Kemayoran railway station

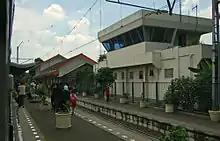

This station has four railway lines. The north emplacement is a quadruple-track, while the south emplacement is a double track. Line 1 is a straight track heading towards Pasar Senen–Jatinegara, line 2 is a straight track towards Rajawali–Kampung Bandan, line 3 is a straight track from Tanjung Priuk–Ancol, and line 4 is a straight track towards Ancol–Tanjung Priuk.